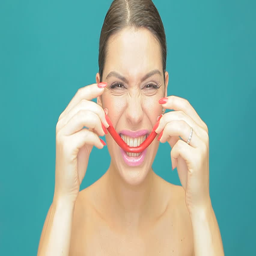
playful woman with red jelly stretching it into a mock smile on a blue studio background